Étréchy, Marne

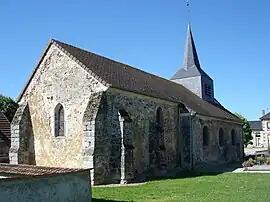
St. Martin's Church

Étréchy is a commune in the Marne department in north-eastern France.